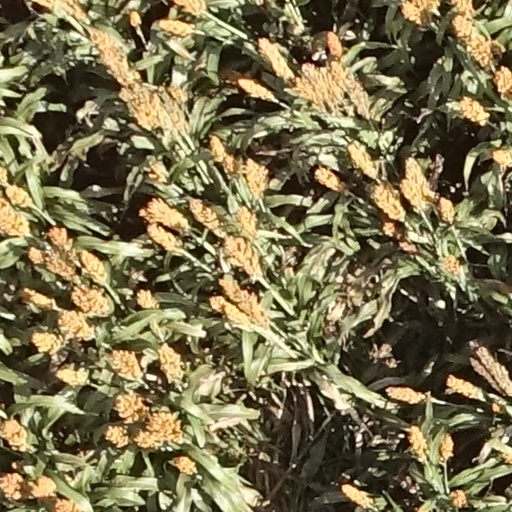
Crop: sorghum